Rape in the Hebrew Bible

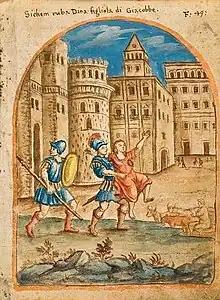
Shechem seizes Dinah. Italian artist, 17th century.

Shechem's rape of Dinah in Genesis 34 is described in the text itself as "a thing that should not be done." Susanne Scholz (2000) writes that "The brothers' revenge, however, also demonstrates their conflicting views about women. On the one hand they defend their sister. On the other hand they do not hesitate to capture other women as if these women were their booty. The connection of the rape and the resulting revenge clarifies that no easy solutions are available to stop rapists and rape-prone behavior. In this regard Genesis 34 invites contemporary readers to address the prevalence of rape through the metaphoric language of a story." In a different work, Scholz (2010) writes that "During its extensive history of interpretation, Jewish and Christian interpreters mainly ignored Dinah. [...] in many interpretations, the fraternal killing is the criminal moment, and in more recent years scholars have argued explicitly against the possibility that Shechem rapes Dinah. They maintain that Shechem's love and marriage proposal do not match the "scientifically documented behavior of a rapist". Scholz (2000) argued that Dinah's silence does not mean she consented: "The literary analysis showed, however, that despite this silence Dinah is present throughout the story. Indeed, everything happens because of her. Informed by feminist scholarship, the reading does not even require her explicit comments."